Lyngby-Taarbæk Municipality

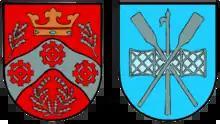
Coat of arms of Lyngby-Taarbæk Municipality. Left is the coat of arms of Lyngby. Right is the coat of arms of Taarbæk.

The coat of arms of Lyngby-Taarbæk Municipality is two distinct coats of arms, always portrayed together. On the left is the coat of arms of Lyngby and on the right is the coat of arms of Taarbæk. The coat of arms was first used in 1916. The coat of arms of Lyngby is red with a grey wavy line going across the shield. This line represents the stream Mølleåen, and the three water mill wheels represent the place's history with water mills. Above the grey line is a bronze-coloured crown, referring to former crown lands in the area. Also on the coat of arms are three branches of heather (Danish: "Lyng"), from which the place has its name. The coat of arms of Taarbæk is blue with two silver oars crossing the center along with a boat hook and an eel trap, also portrayed in silver. The fishing equipment refers to the place's history with fishing in Øresund.